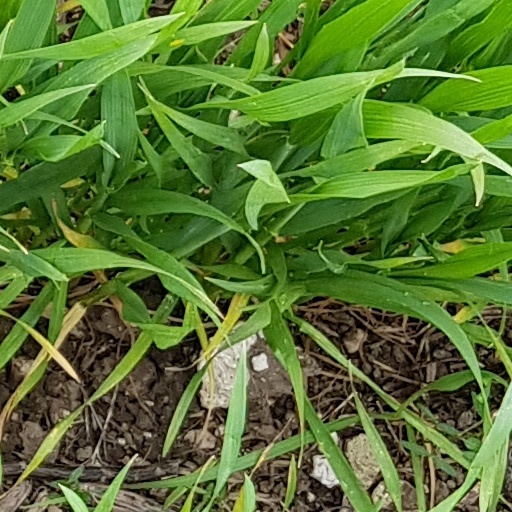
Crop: wheat